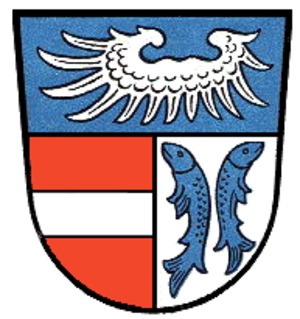
Kenzingen est une ville allemande située dans le land de Bade-Wurtemberg et l'arrondissement d'Emmendingen. Elle se trouve à 23 km au nord de Fribourg-en-Brisgau.